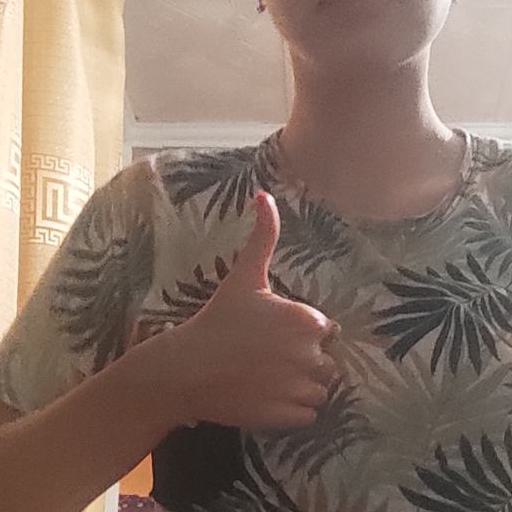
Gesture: like